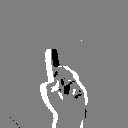
ASL letter: d